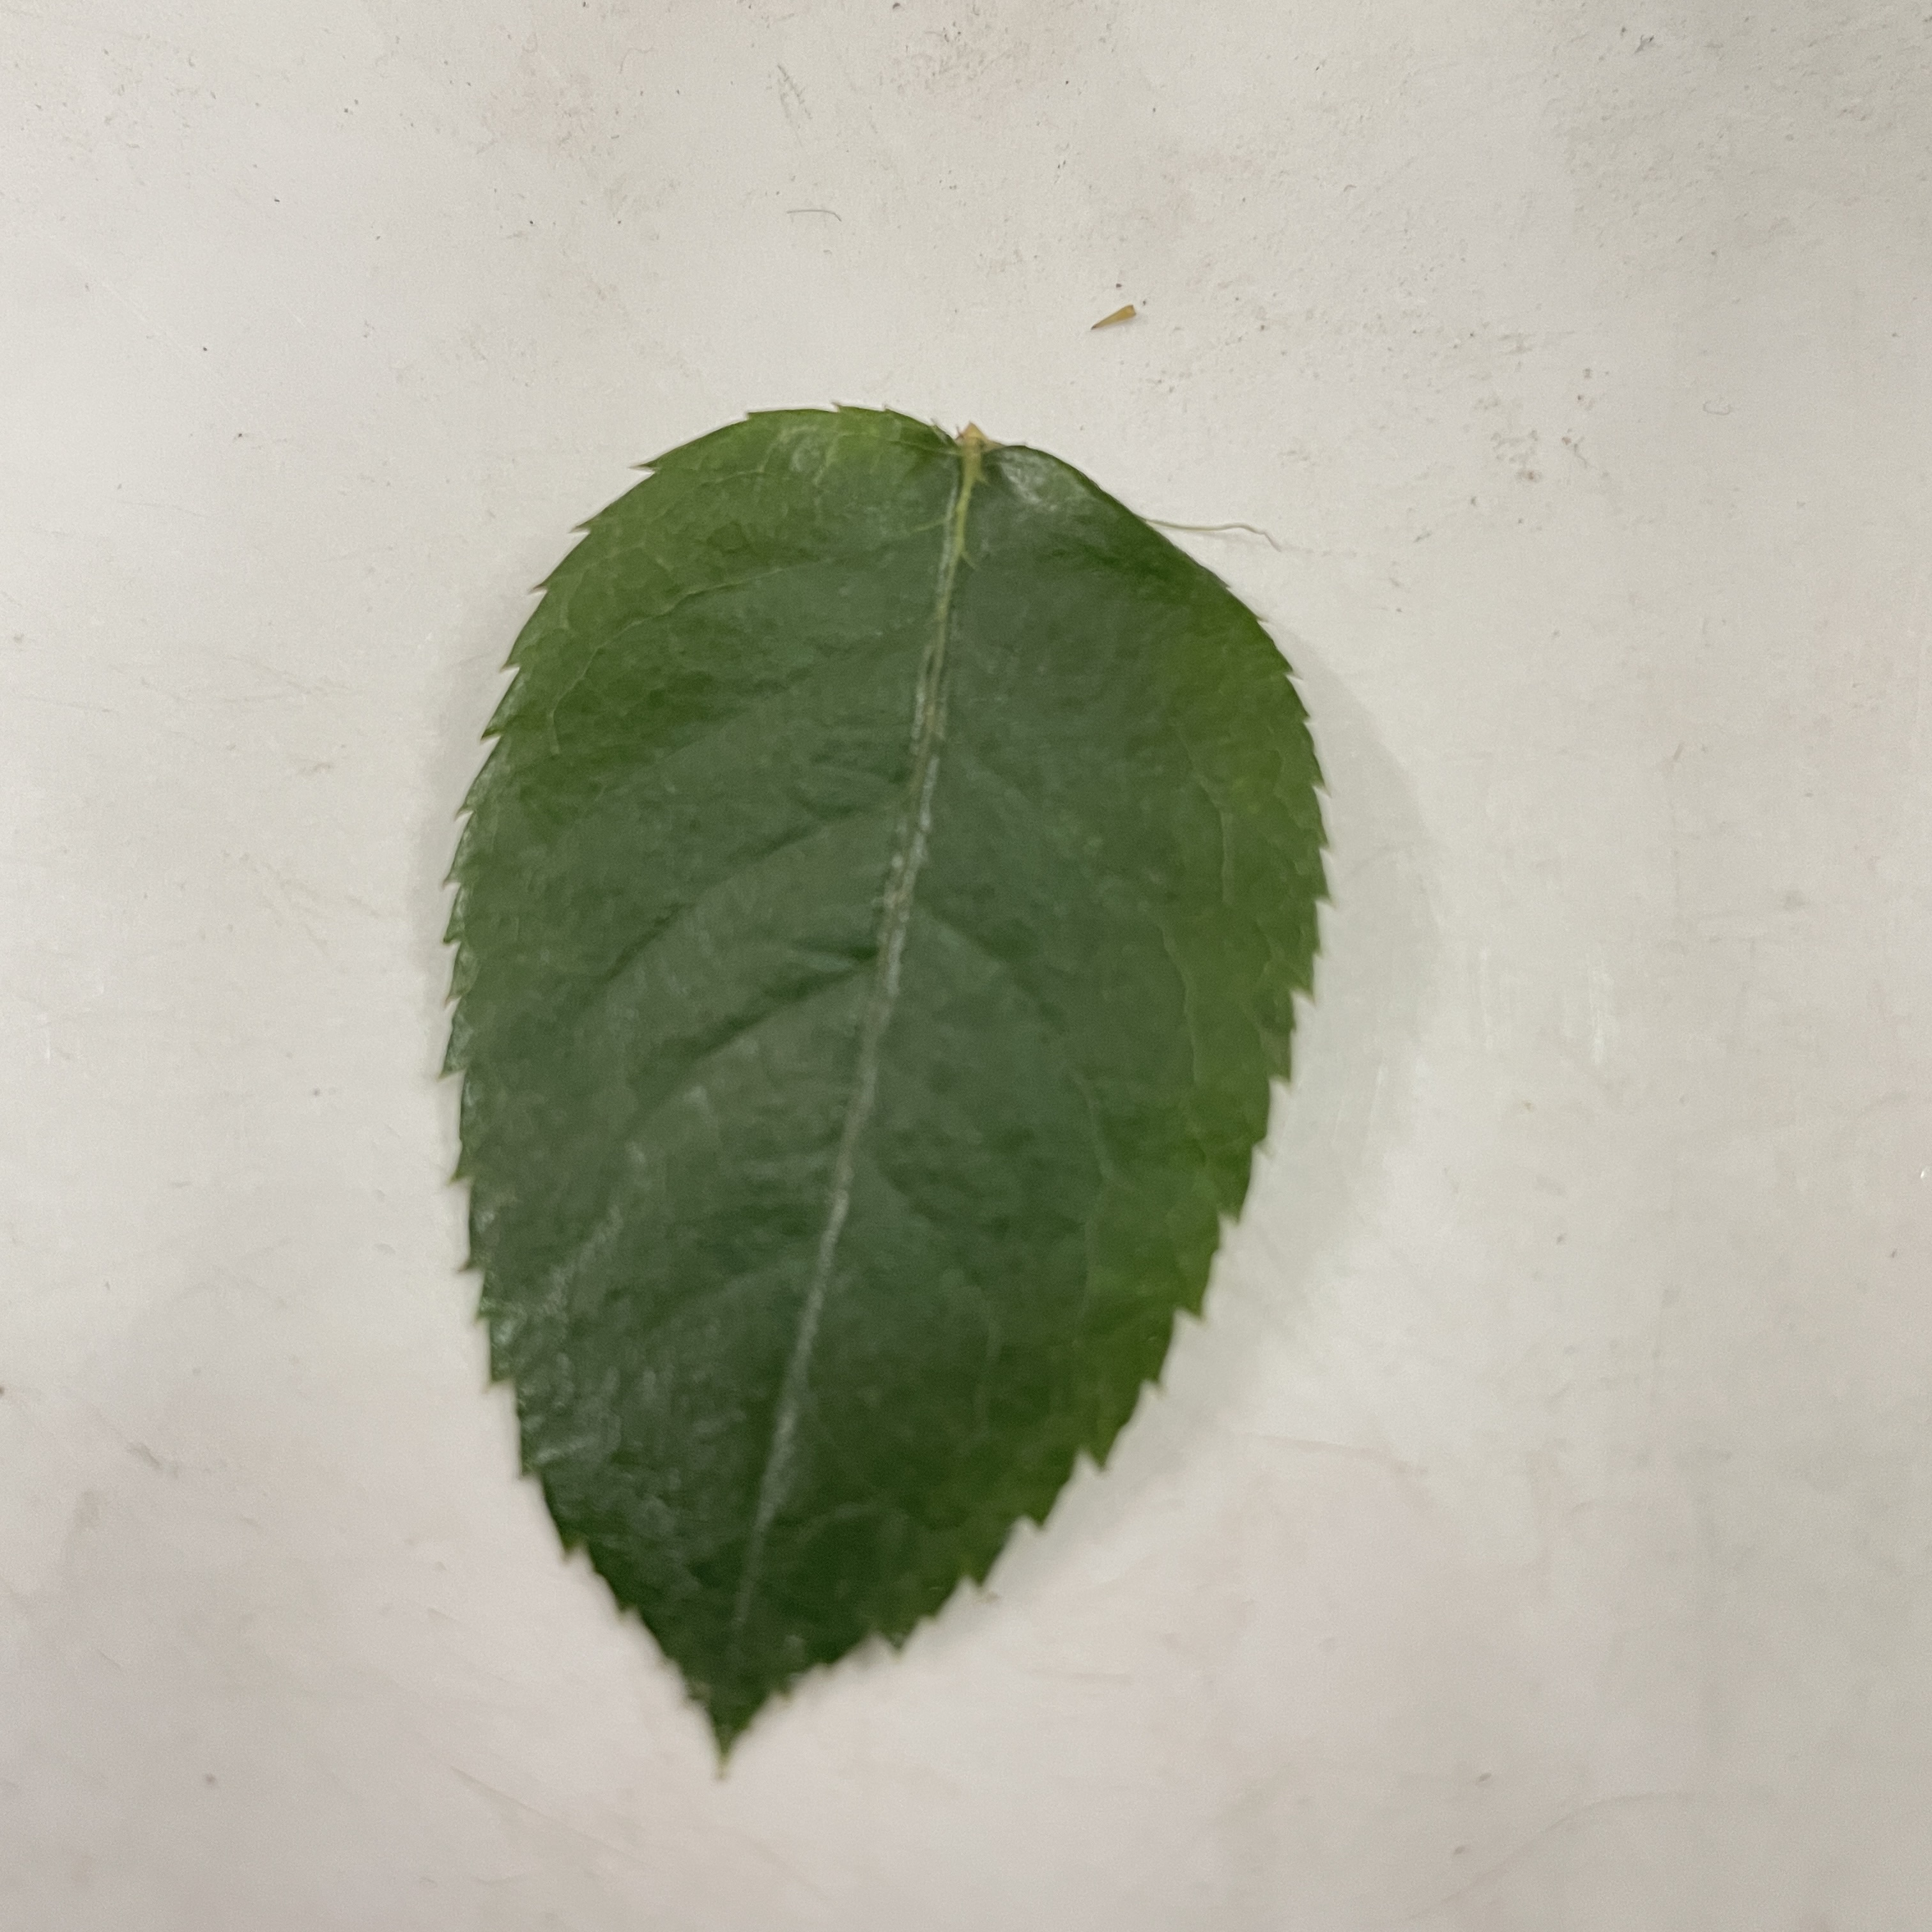
Label: Healthy Leaf